History of Latin America–United States relations

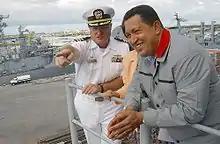
Chávez visiting the USS "Yorktown", a US Navy ship docked at Curaçao in the Netherlands Antilles, in 2002

The political context evolved again in the 2000s, with the election in several South American countries of socialist governments. This "pink tide" thus saw the successive elections of Hugo Chávez in Venezuela (1998), Lula in Brazil (2002), Néstor Kirchner in Argentina (2003), Tabaré Vázquez in Uruguay (2004), Evo Morales in Bolivia (2005), Michelle Bachelet in Chile (2006), Daniel Ortega in Nicaragua (2006), Rafael Correa in Ecuador (2006), Fernando Lugo in Paraguay (2008), José Mujica in Uruguay (2009), Ollanta Humala in Peru (2011), Luis Guillermo Solís in Costa Rica (2014), Salvador Sánchez Cerén in El Salvador (2014), and Andrés Manuel López Obrador in Mexico (2018). Although these leaders vary in their policies and attitude towards both Washington, D.C. and neoliberalism, while the states they govern also have different agendas and long-term historic tendencies, which can lead to rivalry and open contempt between themselves, they seem to have agreed on refusing the ALCA and on following a regional integration without the United States' overseeing the process. In particular, Chávez and Morales seem more disposed to ally together, while Kirchner and Lula, who has been criticized by the left-wing in Brazil, including by the "Movimento dos Sem Terra" (MST) landless peasants movement (who, however, did call to vote for him on his second term), are seen as more centered. The state of Bolivia also has seen some friction with Brazil, as well as Chile. Nouriel Roubini, professor of economics at New York University, said in a May 2006 interview: "On one side, you have a number of administrations that are committed to moderate economic reform. On the other, you've had something of a backlash against the Washington Consensus [a set of liberal economic policies that Washington-based institutions urged Latin American countries to follow, including privatization, trade liberalization and fiscal discipline] and some emergence of populist leaders." In the same way, although a leader such as Chávez verbally attacked the George W. Bush administration as much as the latter attacked him, and claimed to be following a democratic socialist Bolivarian Revolution, the geo-political context has changed a lot since the 1970s. Larry Birns, director of the Council on Hemispheric Affairs, thus stated:La Paz has found itself at the economic and political nexus of the pink tide, linked by ideology to Caracas, but economically bound to Brasília and Buenos Aires. One thing that Morales knew, however, was that he couldn't repudiate his campaign pledges to the electorate or deprive Bolivia of the revenue that is so urgently needed.One sign of the US setback in the region was the OEA 2005 Secretary General election. For the first time in the OEA's history, Washington's candidate was refused by the majority of countries, after two stalemates between José Miguel Insulza, member of the Socialist Party of Chile and former Interior Minister of the latter country, and Luis Ernesto Derbez, member of the conservative National Action Party (PAN) and former Foreign Minister of Mexico. Derbez was explicitly supported by the US, Canada, Mexico, Belize, Saint Vincent and the Grenadines, Bolivia (then presided by Carlos Mesa), Costa Rica, El Salvador, Honduras and Nicaragua, while Chilean minister José Insulza was supported by all the Southern Cone countries, as well as Brazil, Ecuador, Venezuela and the Dominican Republic. José Insulza was finally elected at the third turn, and took office on May 26, 2005